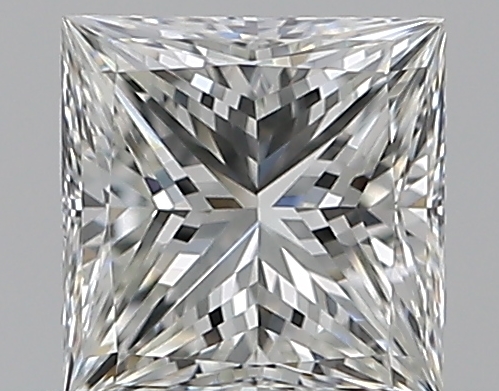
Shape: princess
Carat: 0.5
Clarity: VS1
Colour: H
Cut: EX
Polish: EX
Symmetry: VG
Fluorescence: N
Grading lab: GIA
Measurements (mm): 4.45 x 4.37 x 3.21